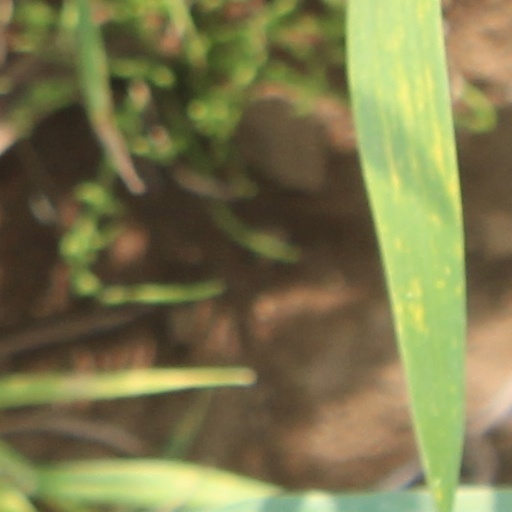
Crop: wheat